Salome Receives the Head of John the Baptist

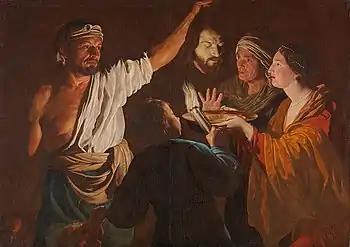
"Salome Receives the Head of John the Baptist" (c. 1630–1632) by Matthias Stom

Salome Receives the Head of John the Baptist is an oil on canvas painting by Dutch artist Matthias Stom, probably painted around 1630–1632 in Rome. It is now held in the National Gallery, in London, to which it was presented by the Trustees of Sir Denis Mahon's Charitable Trust via the Art Fund in 2013.